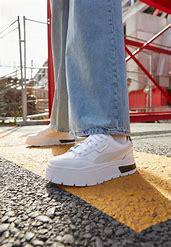
Brand: Puma
Model: Mayze